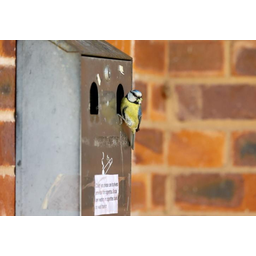
Label: paper